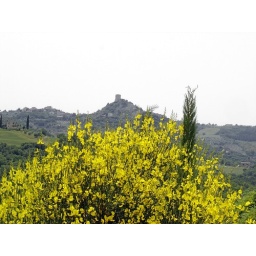
A view of a distant hilltop castle, with yellow flowers in foreground.